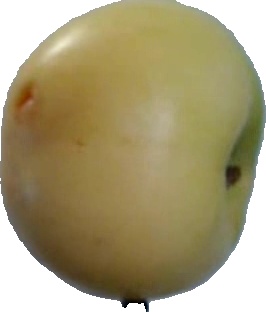
Label: apple_6